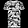
Label: T - shirt / top